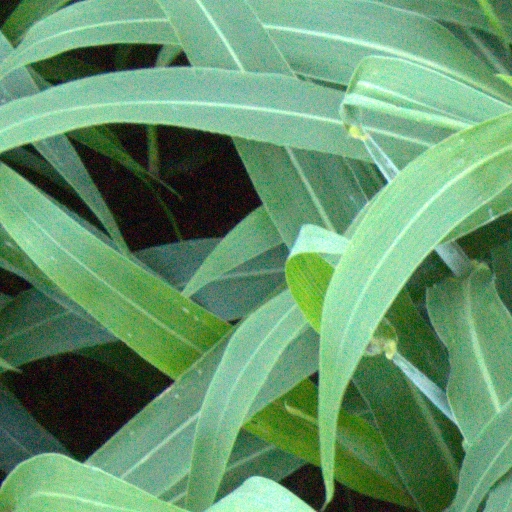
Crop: sorghum